Daegu

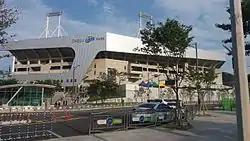
A home stadium of the Samsung Lions, one of the most popular sports teams in the city

On March 27, 2007, the city was selected to host the 2011 World Championships in Athletics. Daegu competed with cities such as Moscow, Russia, and Brisbane, Australia, to earn the votes of the IAAF Council. The event was the fourth IAAF World Championships in Athletics to be held outside Europe, and the first games in mainland Asia. It was also the third worldwide sports event held in Korea after the 1988 Summer Olympics in Seoul and 2002 FIFA World Cup in Korea and Japan, in which Daegu hosted four matches. It also hosted the 2003 Summer Universiade. The city hosted the Colorful Daegu Championships Meeting between 2005 and 2012.